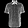
Label: Shirt